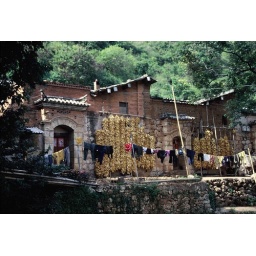
house near the river